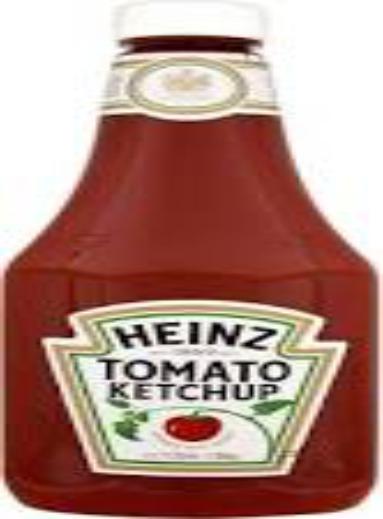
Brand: Heinz Tomato Ketchup
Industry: Food